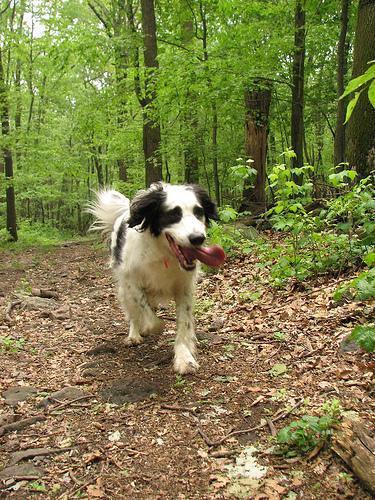
English_setter